Terra (mythology)

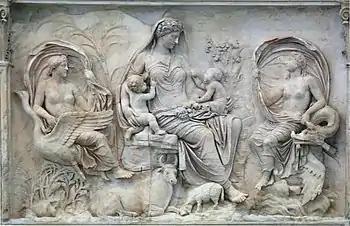
The attributes of the central figure on this panel of the Ara Pacis mark her as an earth and mother goddess, often identified as Tellus.

Tellus is often identified as the central figure on the so-called "Italia" relief panel of the Ara Pacis, which is framed by "bucrania" (ornamental ox heads) and motifs of vegetative and animal fertility and abundance. Terra long remained common as a personification, if not exactly treated as a goddess. She often formed part of sets of the personified Four Elements, typically identified by a cornucopia, farm animals, and vegetable products.